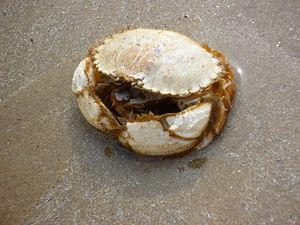
Le crabe circulaire, Atelecyclus undecimdentatus, est un crustacé décapode de la famille des Atelecyclidae.